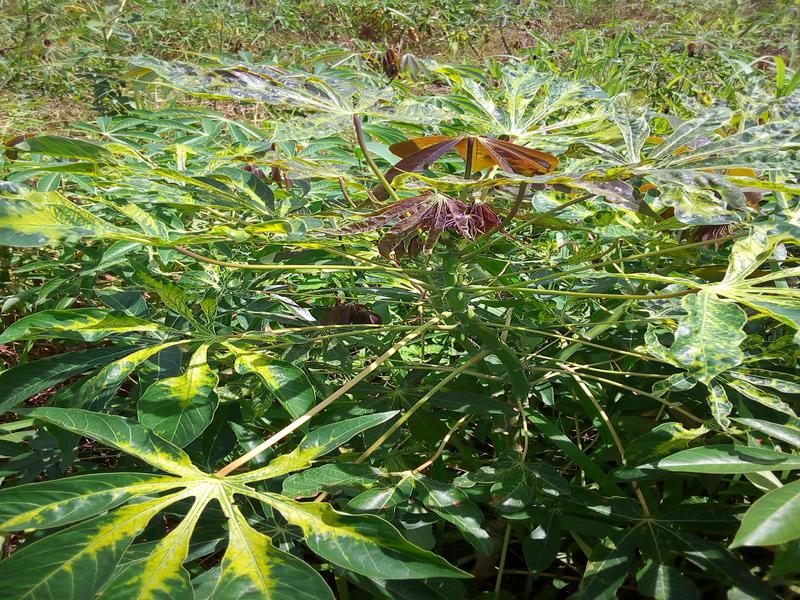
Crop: cassava
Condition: mosaic_disease